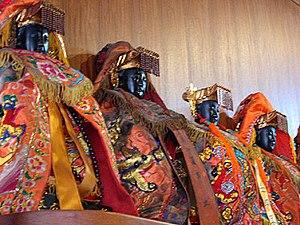
Les sources des divinités de la religion chinoise sont nombreuses : mythologie antique, créations populaires, personnalités divinisées, créations d'écoles taoïstes, emprunts au bouddhisme. On retrouve souvent plus d'une source à l'origine d'une divinité donnée, qui peut avoir jusque trois interprétations différentes : populaire, taoïste et bouddhiste. Toutes les divinités ont eu une ou plusieurs existences terrestres, parfois celle d'une personne réelle divinisée, parfois entièrement fictive. Elles recevaient de la part de l'administration impériale des titres officiels ou nobiliaires, les inscrivant dans une sorte de bureaucratie céleste.
Mazu, maso en japonais, est une déesse chinoise dont le culte, peut-être originaire du Fujian, s’étend principalement le long des côtes sud et est de la Chine, ainsi qu'à Macao, Taïwan et au Vietnam. Les relations maritimes entre les régions bordant la mer de Chine méridionale et l’immigration chinoise en Asie du Sud-Est expliquent qu’on trouve des temples qui lui sont consacrés dans de nombreux pays d’Asie : Malaisie, Singapour, Philippines, Japon, et jusque dans les quartiers chinois de Los Angeles et San Francisco. À l’origine protectrice des marins, elle a pris à Taïwan l’importance d’une divinité de premier plan aux fonctions multiples. Le petit archipel des Matsu et l’ile principale des Pescadores, Magong, lui doivent leur nom.
La religion traditionnelle chinoise, également appelée religion populaire chinoise, shenisme, est une religion polythéiste syncrétiste pratiquée par la majorité des Han, dans laquelle il faut inclure les écoles taoïstes.